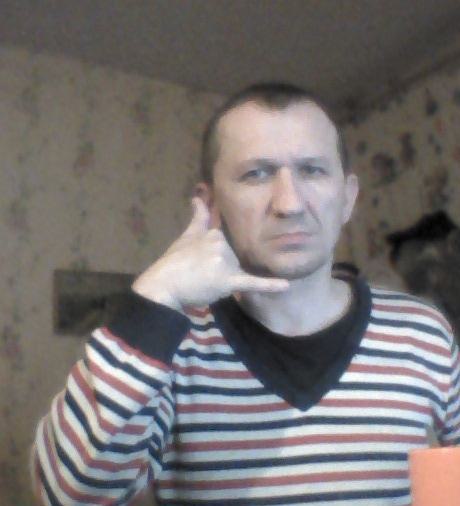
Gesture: call